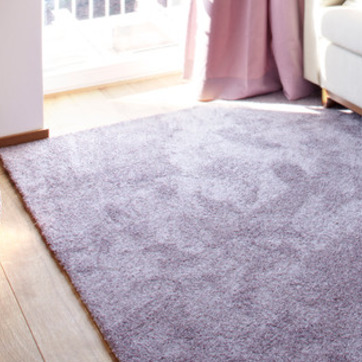
Material: carpet